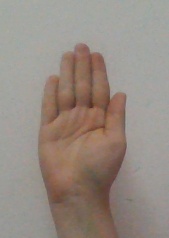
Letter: seen